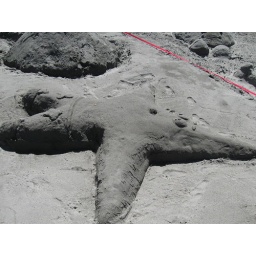
Ocean Shores Sand castle building festival 2008. Happens in Late July